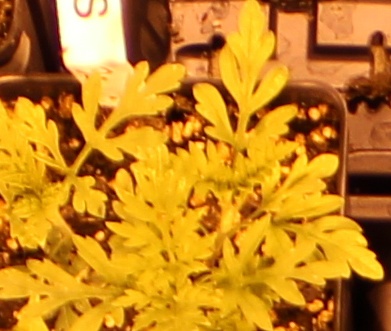
Label: Ragweed